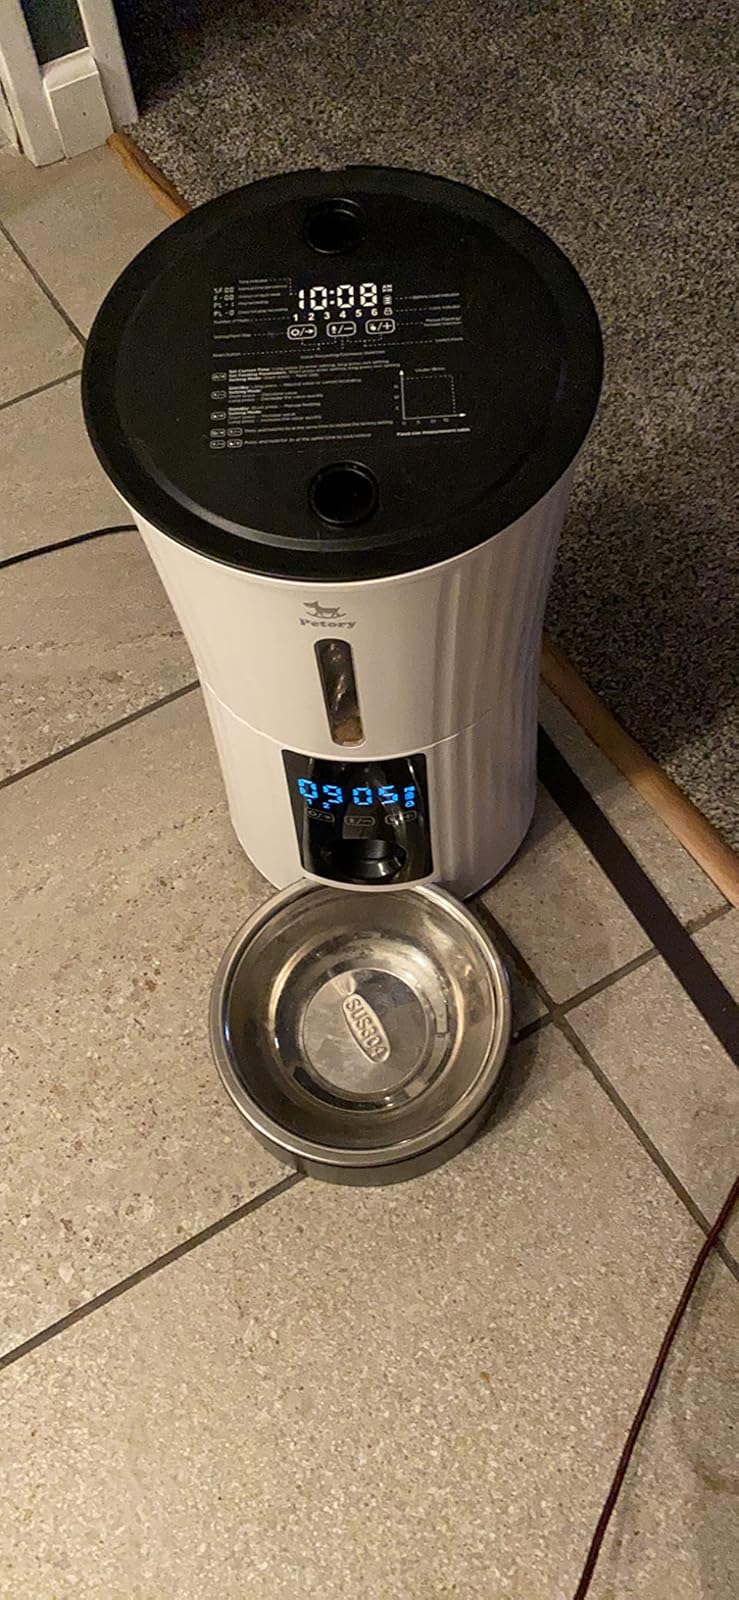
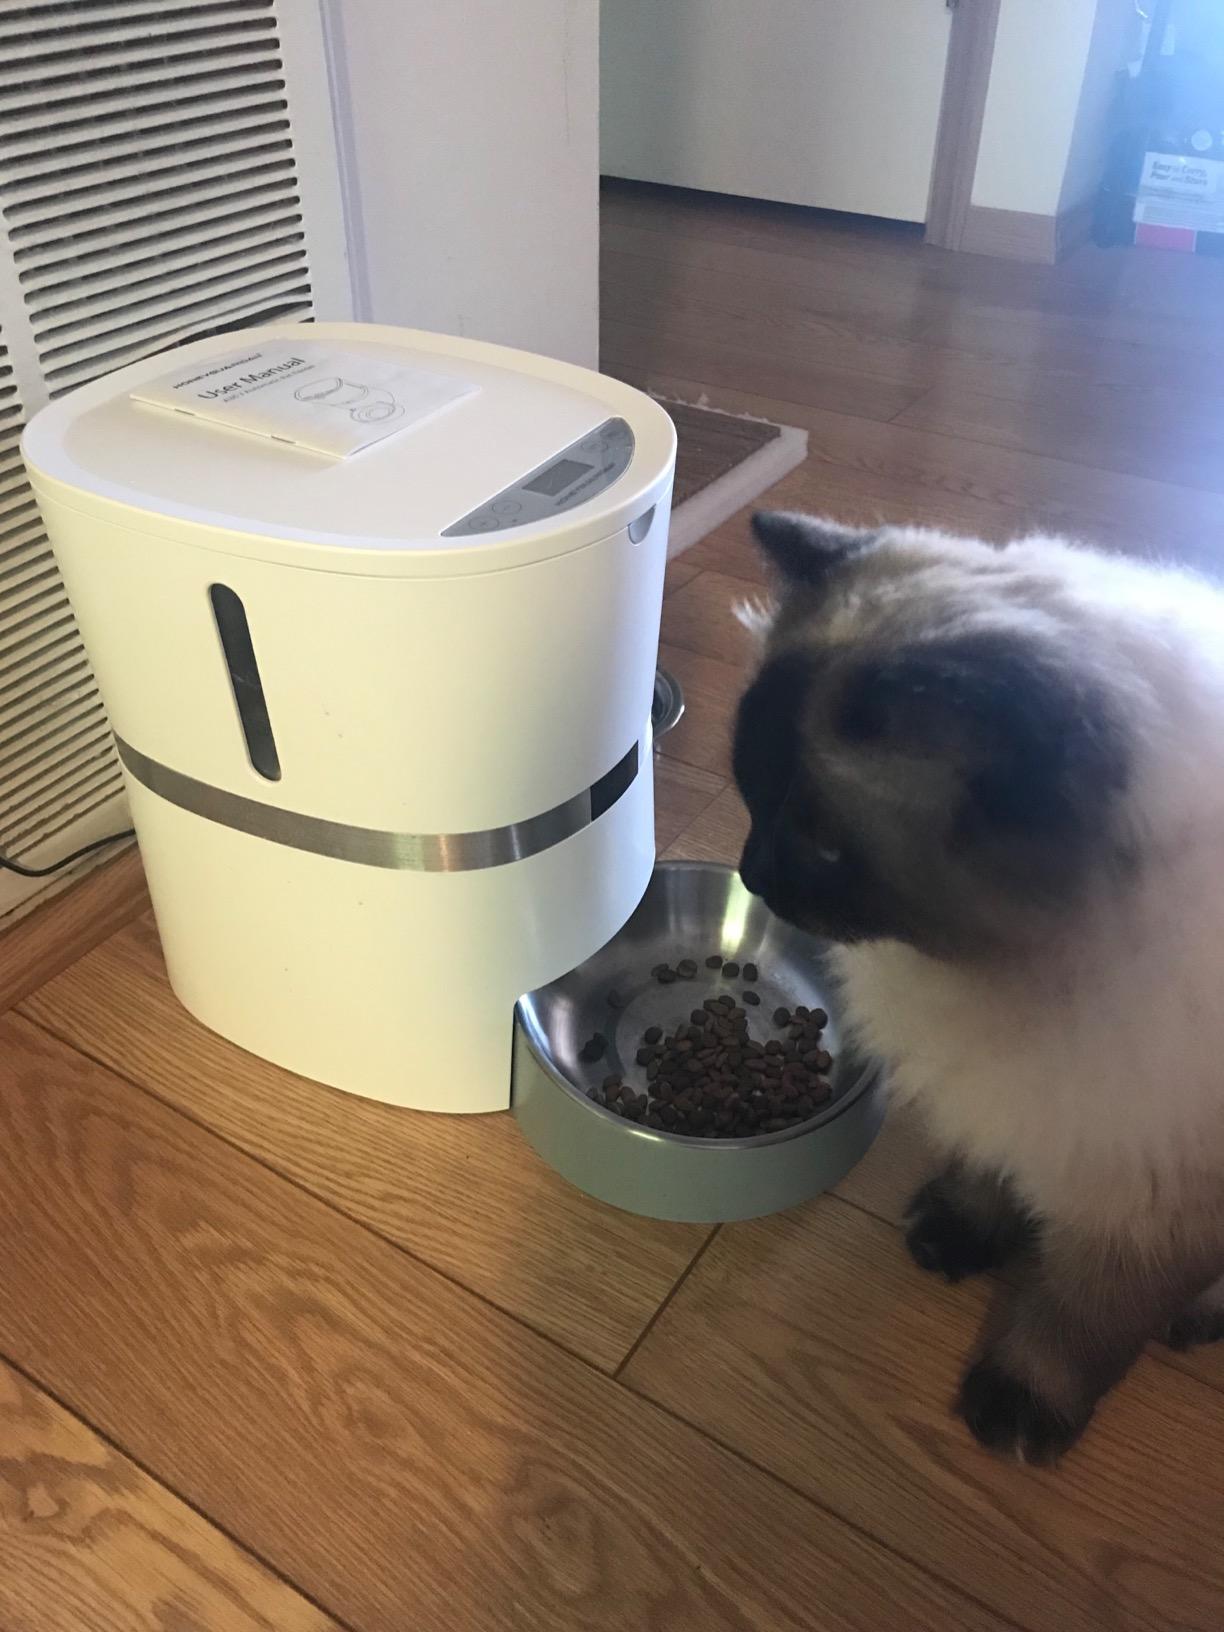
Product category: items_feeder
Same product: no